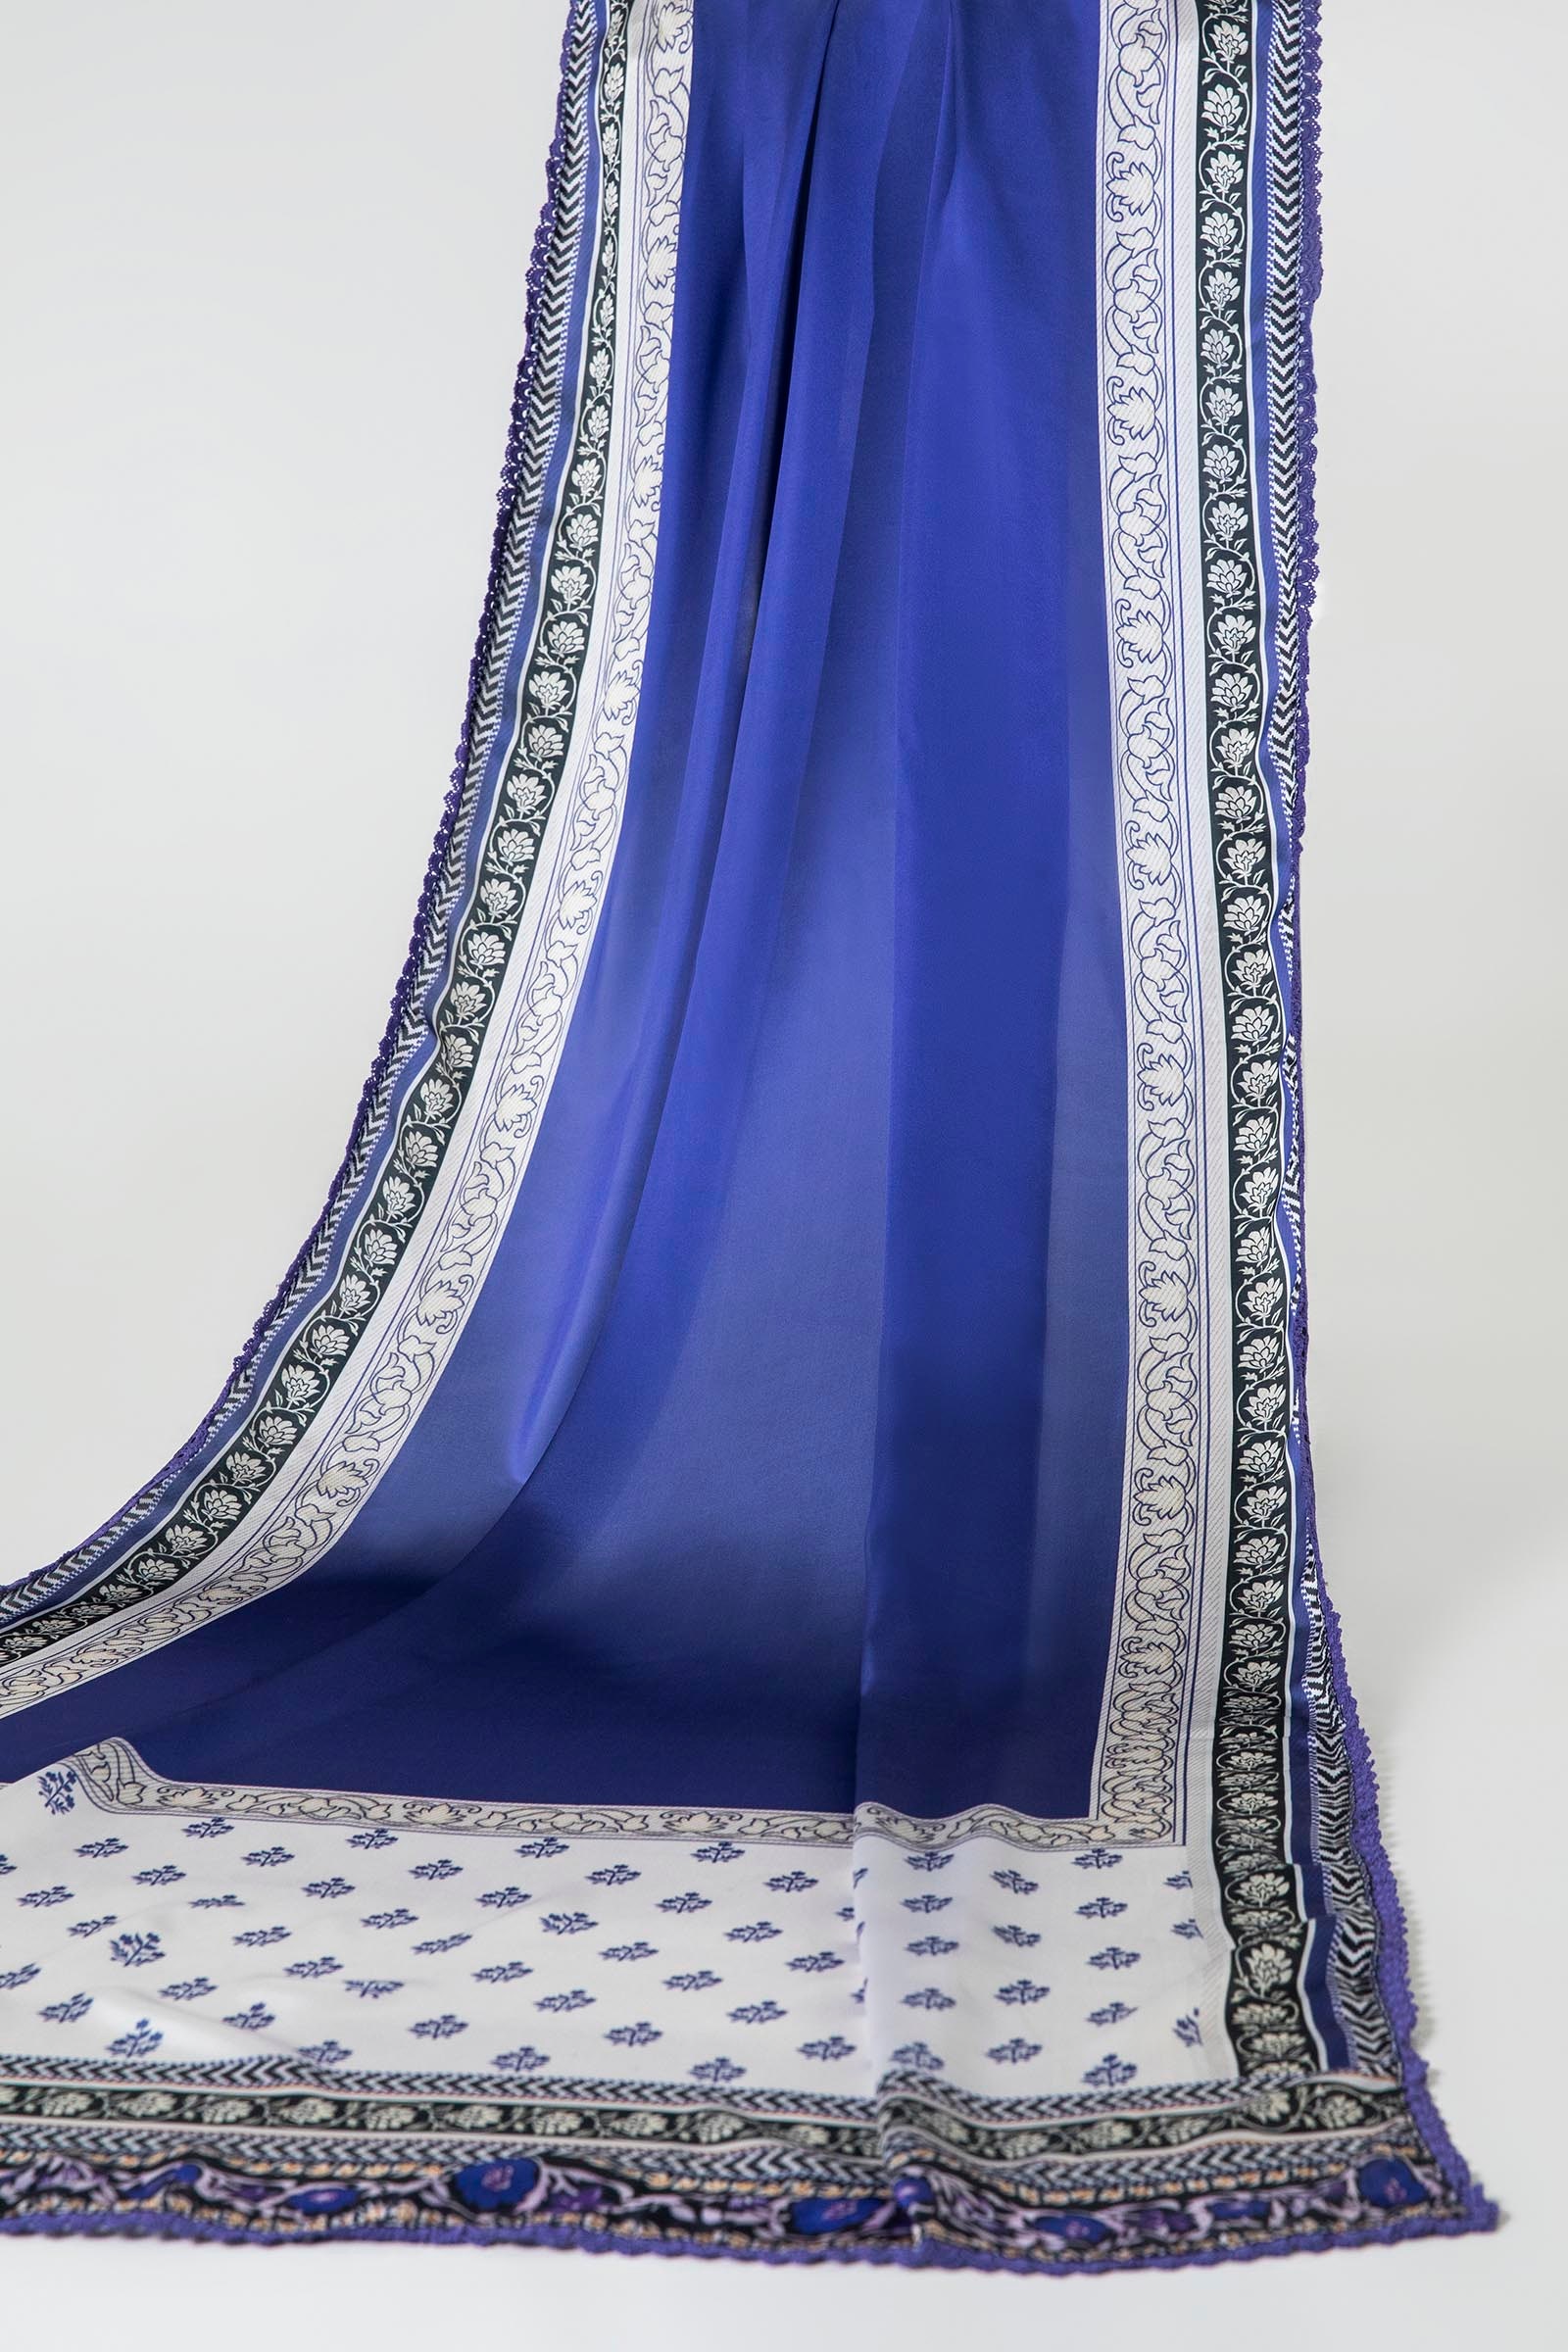
blue multi paisley scarf